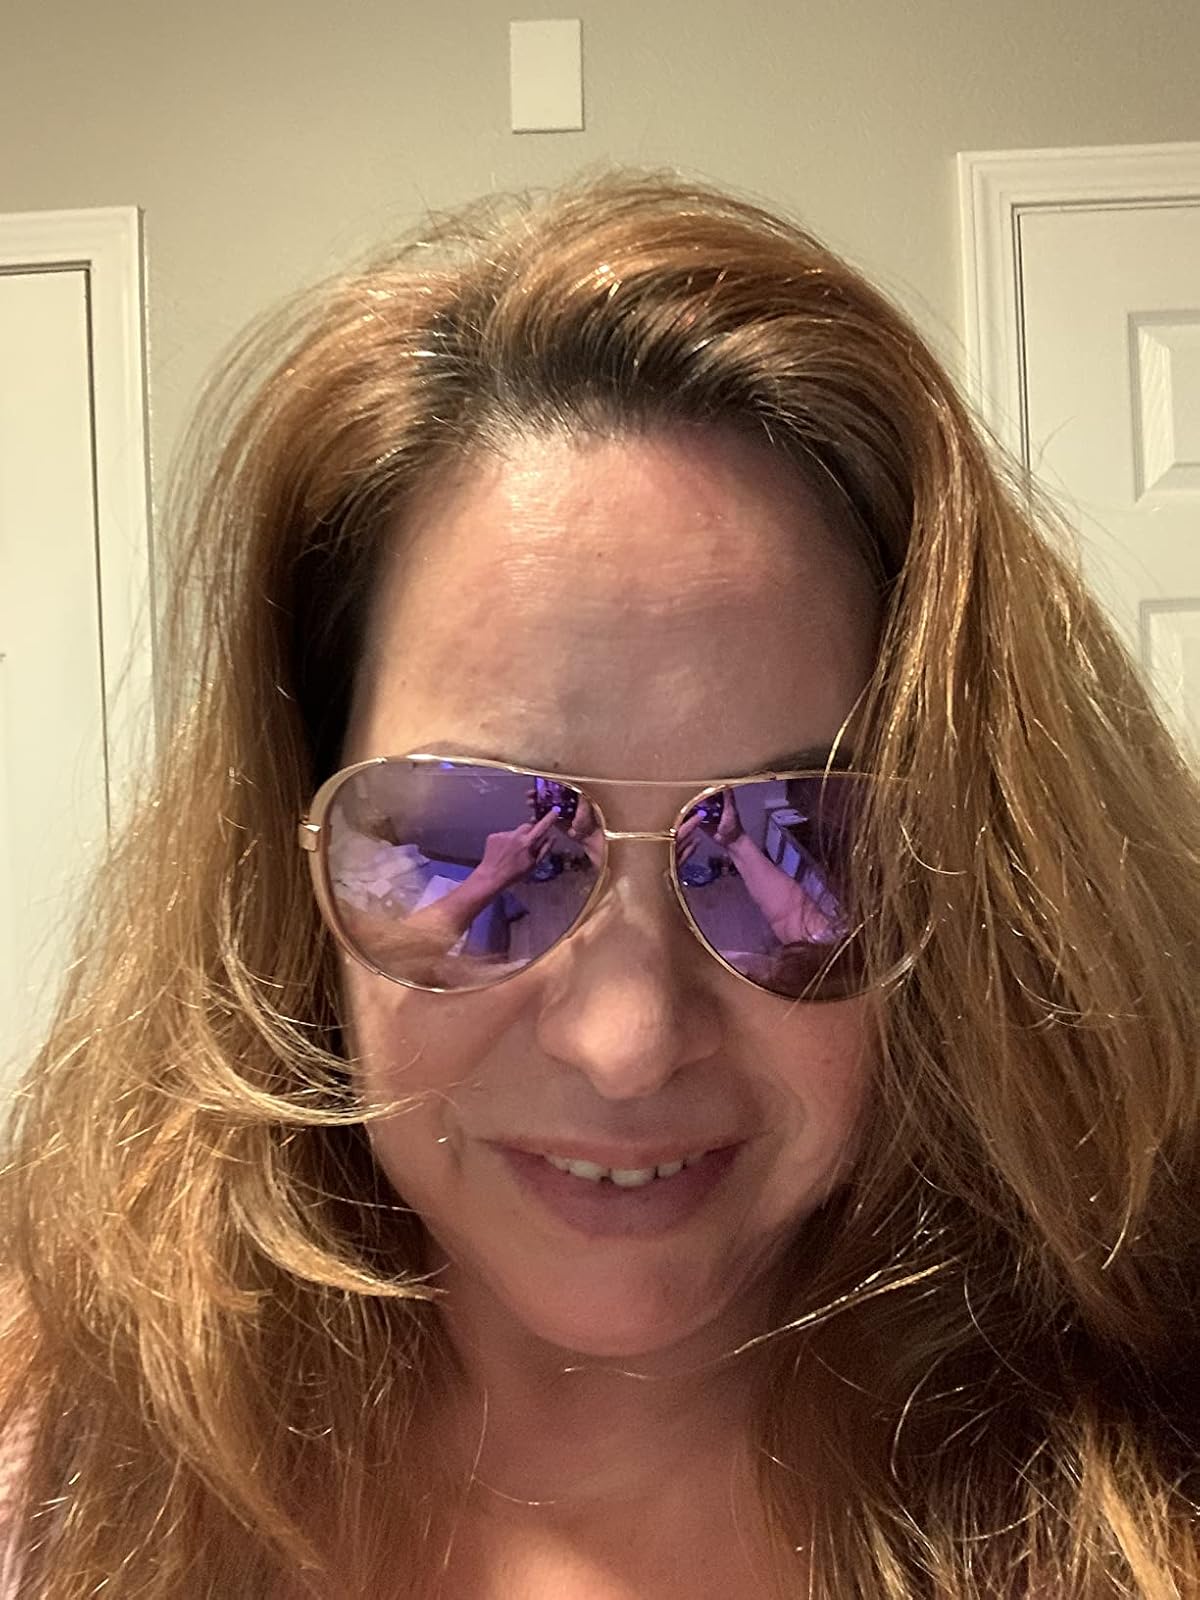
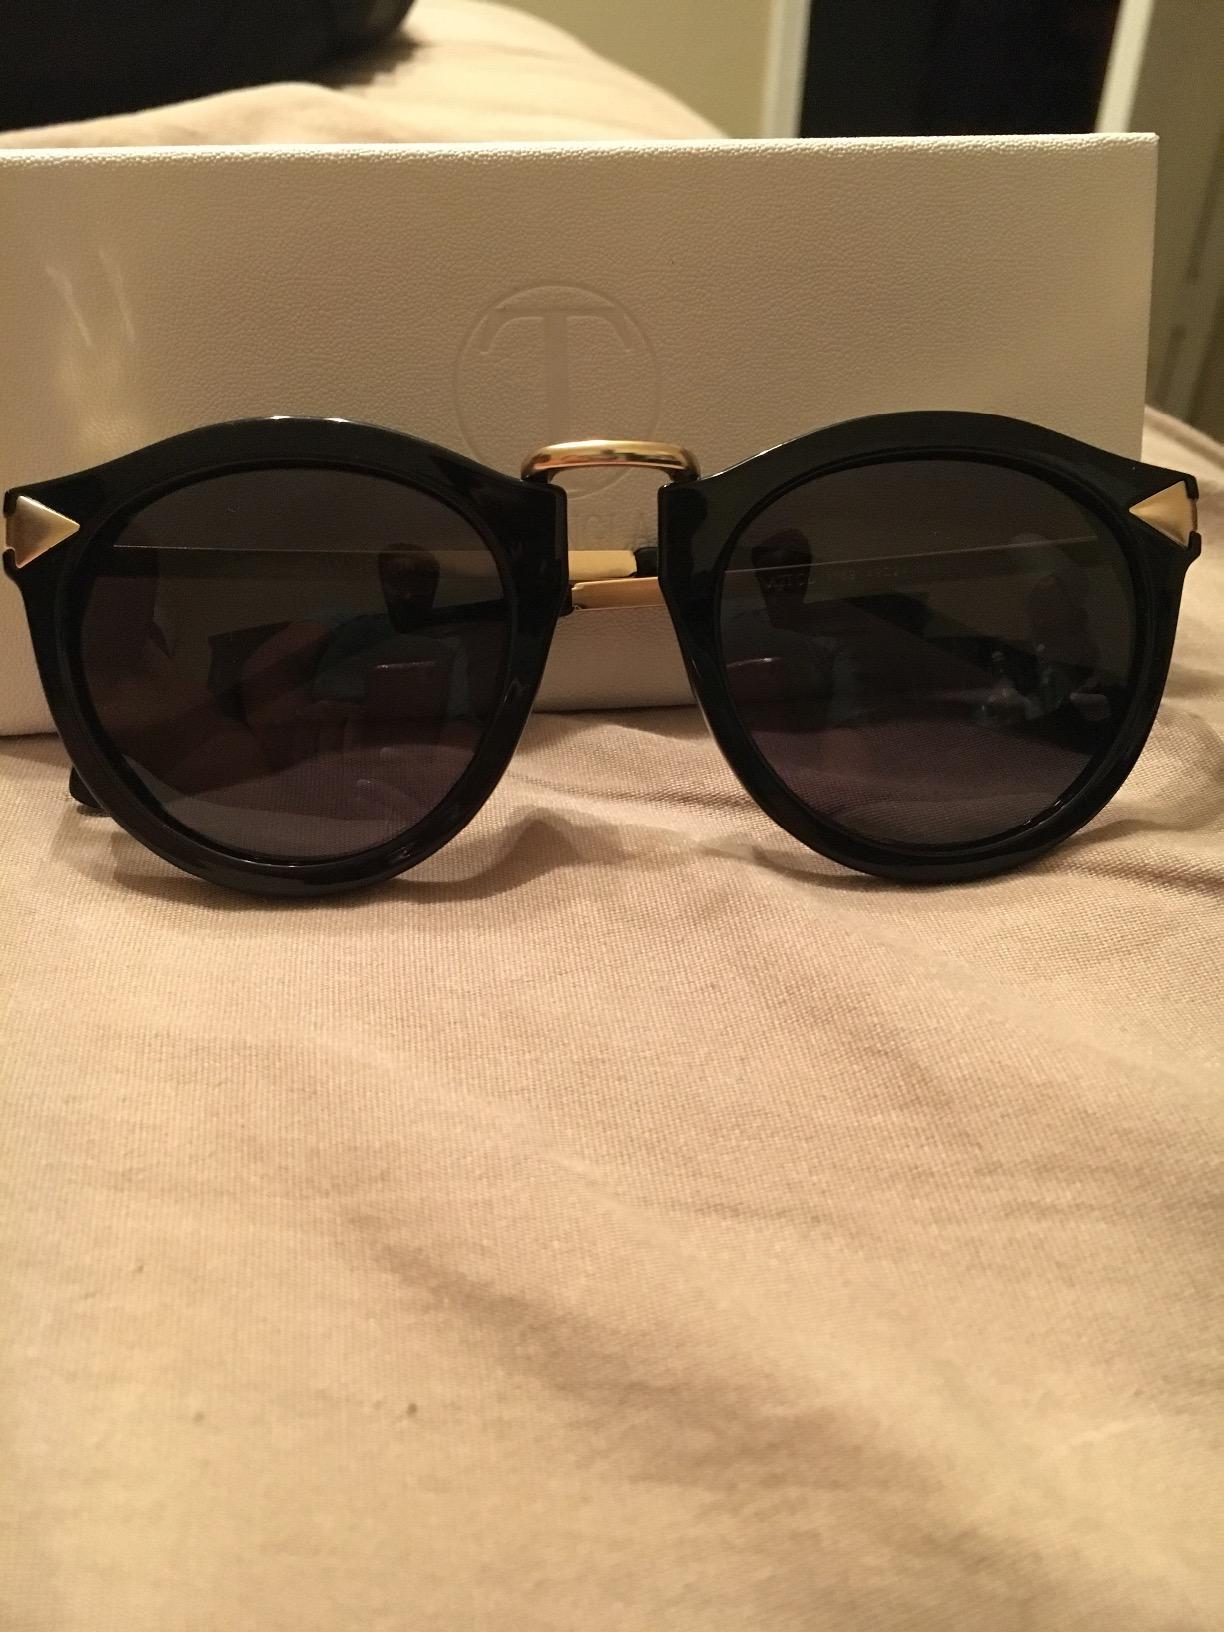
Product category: accessories_sunglasses
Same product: no